Oberlin Yeomen football

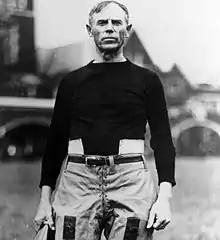
Legendary coach John Heisman got his start at Oberlin

Oberlin was the first school coached by the legendary John Heisman. He coached the teams in 1892 and 1894, the second and fourth seasons that football was a varsity sport at the college. The faculty had not approved football as a sport prior to 1891, but it agreed to hire Heisman as head coach for the 1892 season because he was recommended by Walter Camp. Heisman was a graduate of the University of Pennsylvania where he starred as an end in football. In those days football was quite popular in the East and was just beginning to take root in the Midwest. The hiring of Heisman enabled Oberlin to become one of the leading team's in the Midwest. In 1892 the "O" Men, as they were called at the time, were led by Heisman to their first undefeated season with a perfect 7–0 record, beating their opponents by an average score of 37-4 which included two wins over Ohio State and one over Michigan. To this day, the Wolverines still claim they won the contest but all agree that both sides played the game as it should have been played (without any slugging.) Because Heisman enrolled in post graduate courses in art, he was permitted to play football for Oberlin as he participated in the late stages of some games near the end of the season. Heisman became known as the leading pioneer in developing the game of football into what it is today with formation shifts, centering the ball, and forward passing. His contribution to Oberlin was in proving that an intelligent coach was an integral part of the sport. The Heisman name is more famous today than back in 1892, being synonymous with the award for most outstanding player in college football. As a result, Oberlin named their athletics booster club after Heisman, in an attempt encourage support for all of Oberlin's athletic programs.